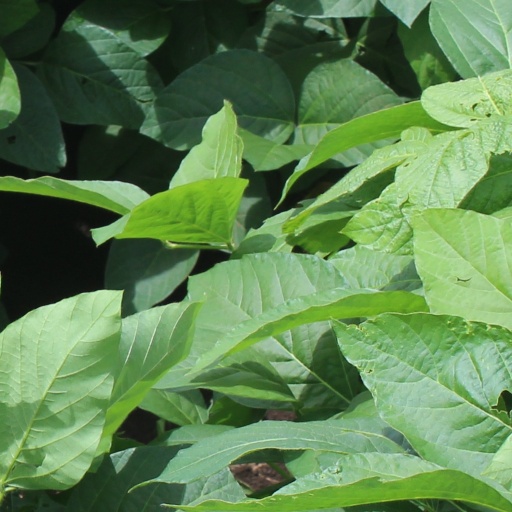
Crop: soybean